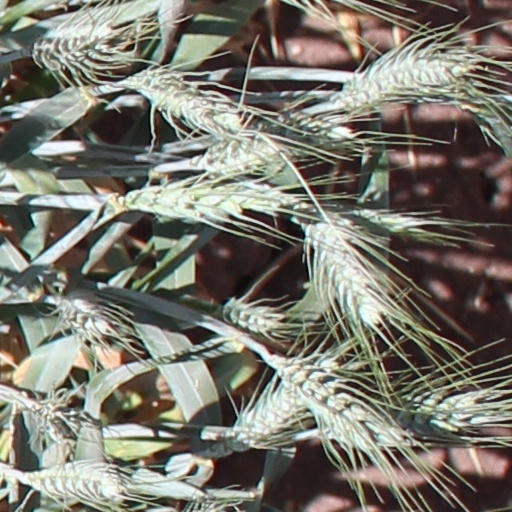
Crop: wheat